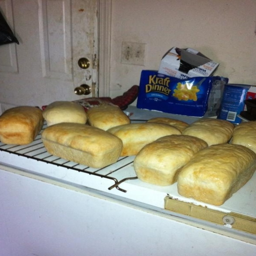
a woman in my town posted this pic on facebook selling her homemade bread .